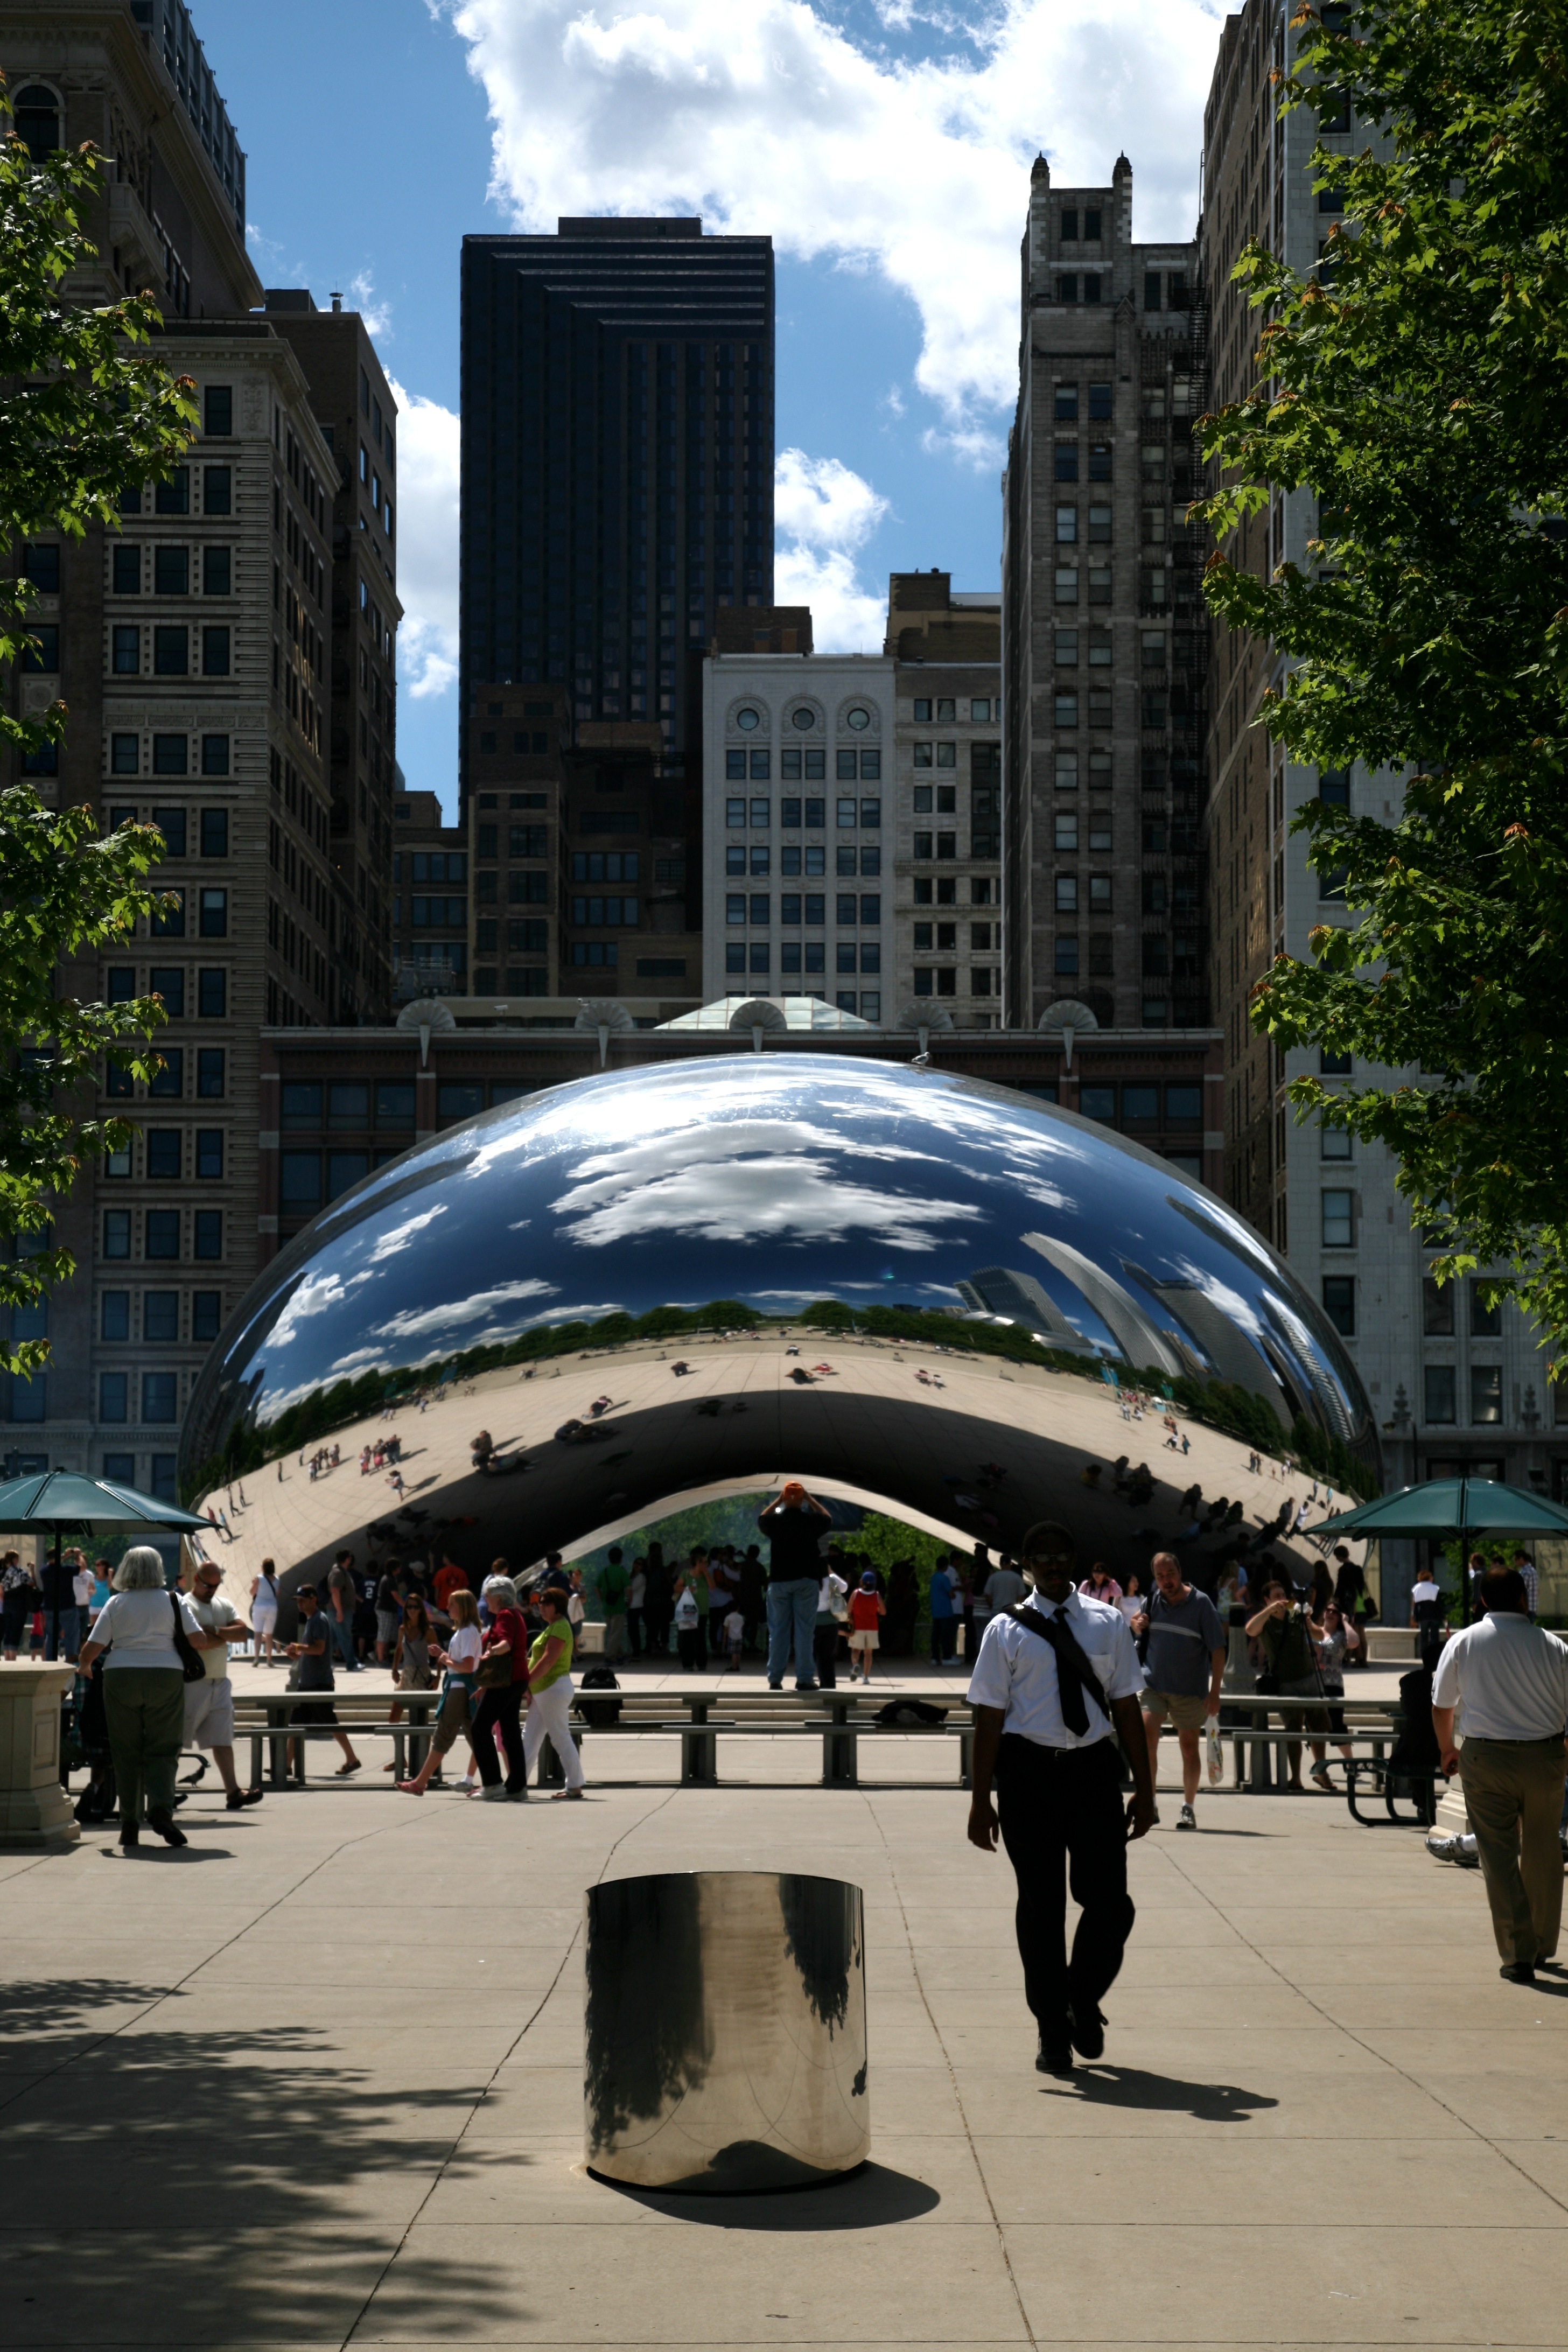
architecture, road, skyline, street, city, skyscraper, cityscape, downtown, travel, arch, canon, park, landmark, chicago, public transport, public space, sculpture, art, illinois, infrastructure, escultura, kunst, town square, urbanlandscape, cloudgate, thebean, anishkapoor, skulptur, canon5d, millenniumpark, urban area, human settlement